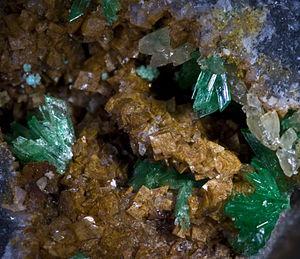
Annabergite sur sidérite Localité
Le Laurion est un massif minier de Grèce, situé au sud de l'Attique, et formant grossièrement un triangle délimité au nord-ouest par le golfe d'Aghios Nikolaos, au nord-est par la baie de Daskalio, et au sud par le cap Sounion. D'une surface d'environ 210 km², la région de Laurion est reliée au reste de l'Attique, notamment les plaines de Keratea et d'Anaphlystos, par le col de Métropési. Elle a donné son nom à une commune grecque de l'Attique, près d'Athènes, cité côtière sur la mer Égée
L’annabergite est une espèce minérale, composée d'arséniate hydraté de nickel, de formule Ni₃(AsO₄)₂·8H₂O avec des traces de Mg;Ca;Zn;Fe. Elle forme une série avec l'érythrite. Elle fait partie du groupe de la vivianite.